The Honey Buzzards

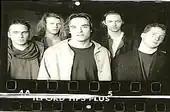
The Honey Buzzards, pictured in 1991

The Honey Buzzards were a Norwich, England based band who achieved significant independent music success in the early 1990s. The band split in 1994. They achieved critical acclaim in "The NME" and "Melody Maker", and shared a BBC Session studio with David Bowie.